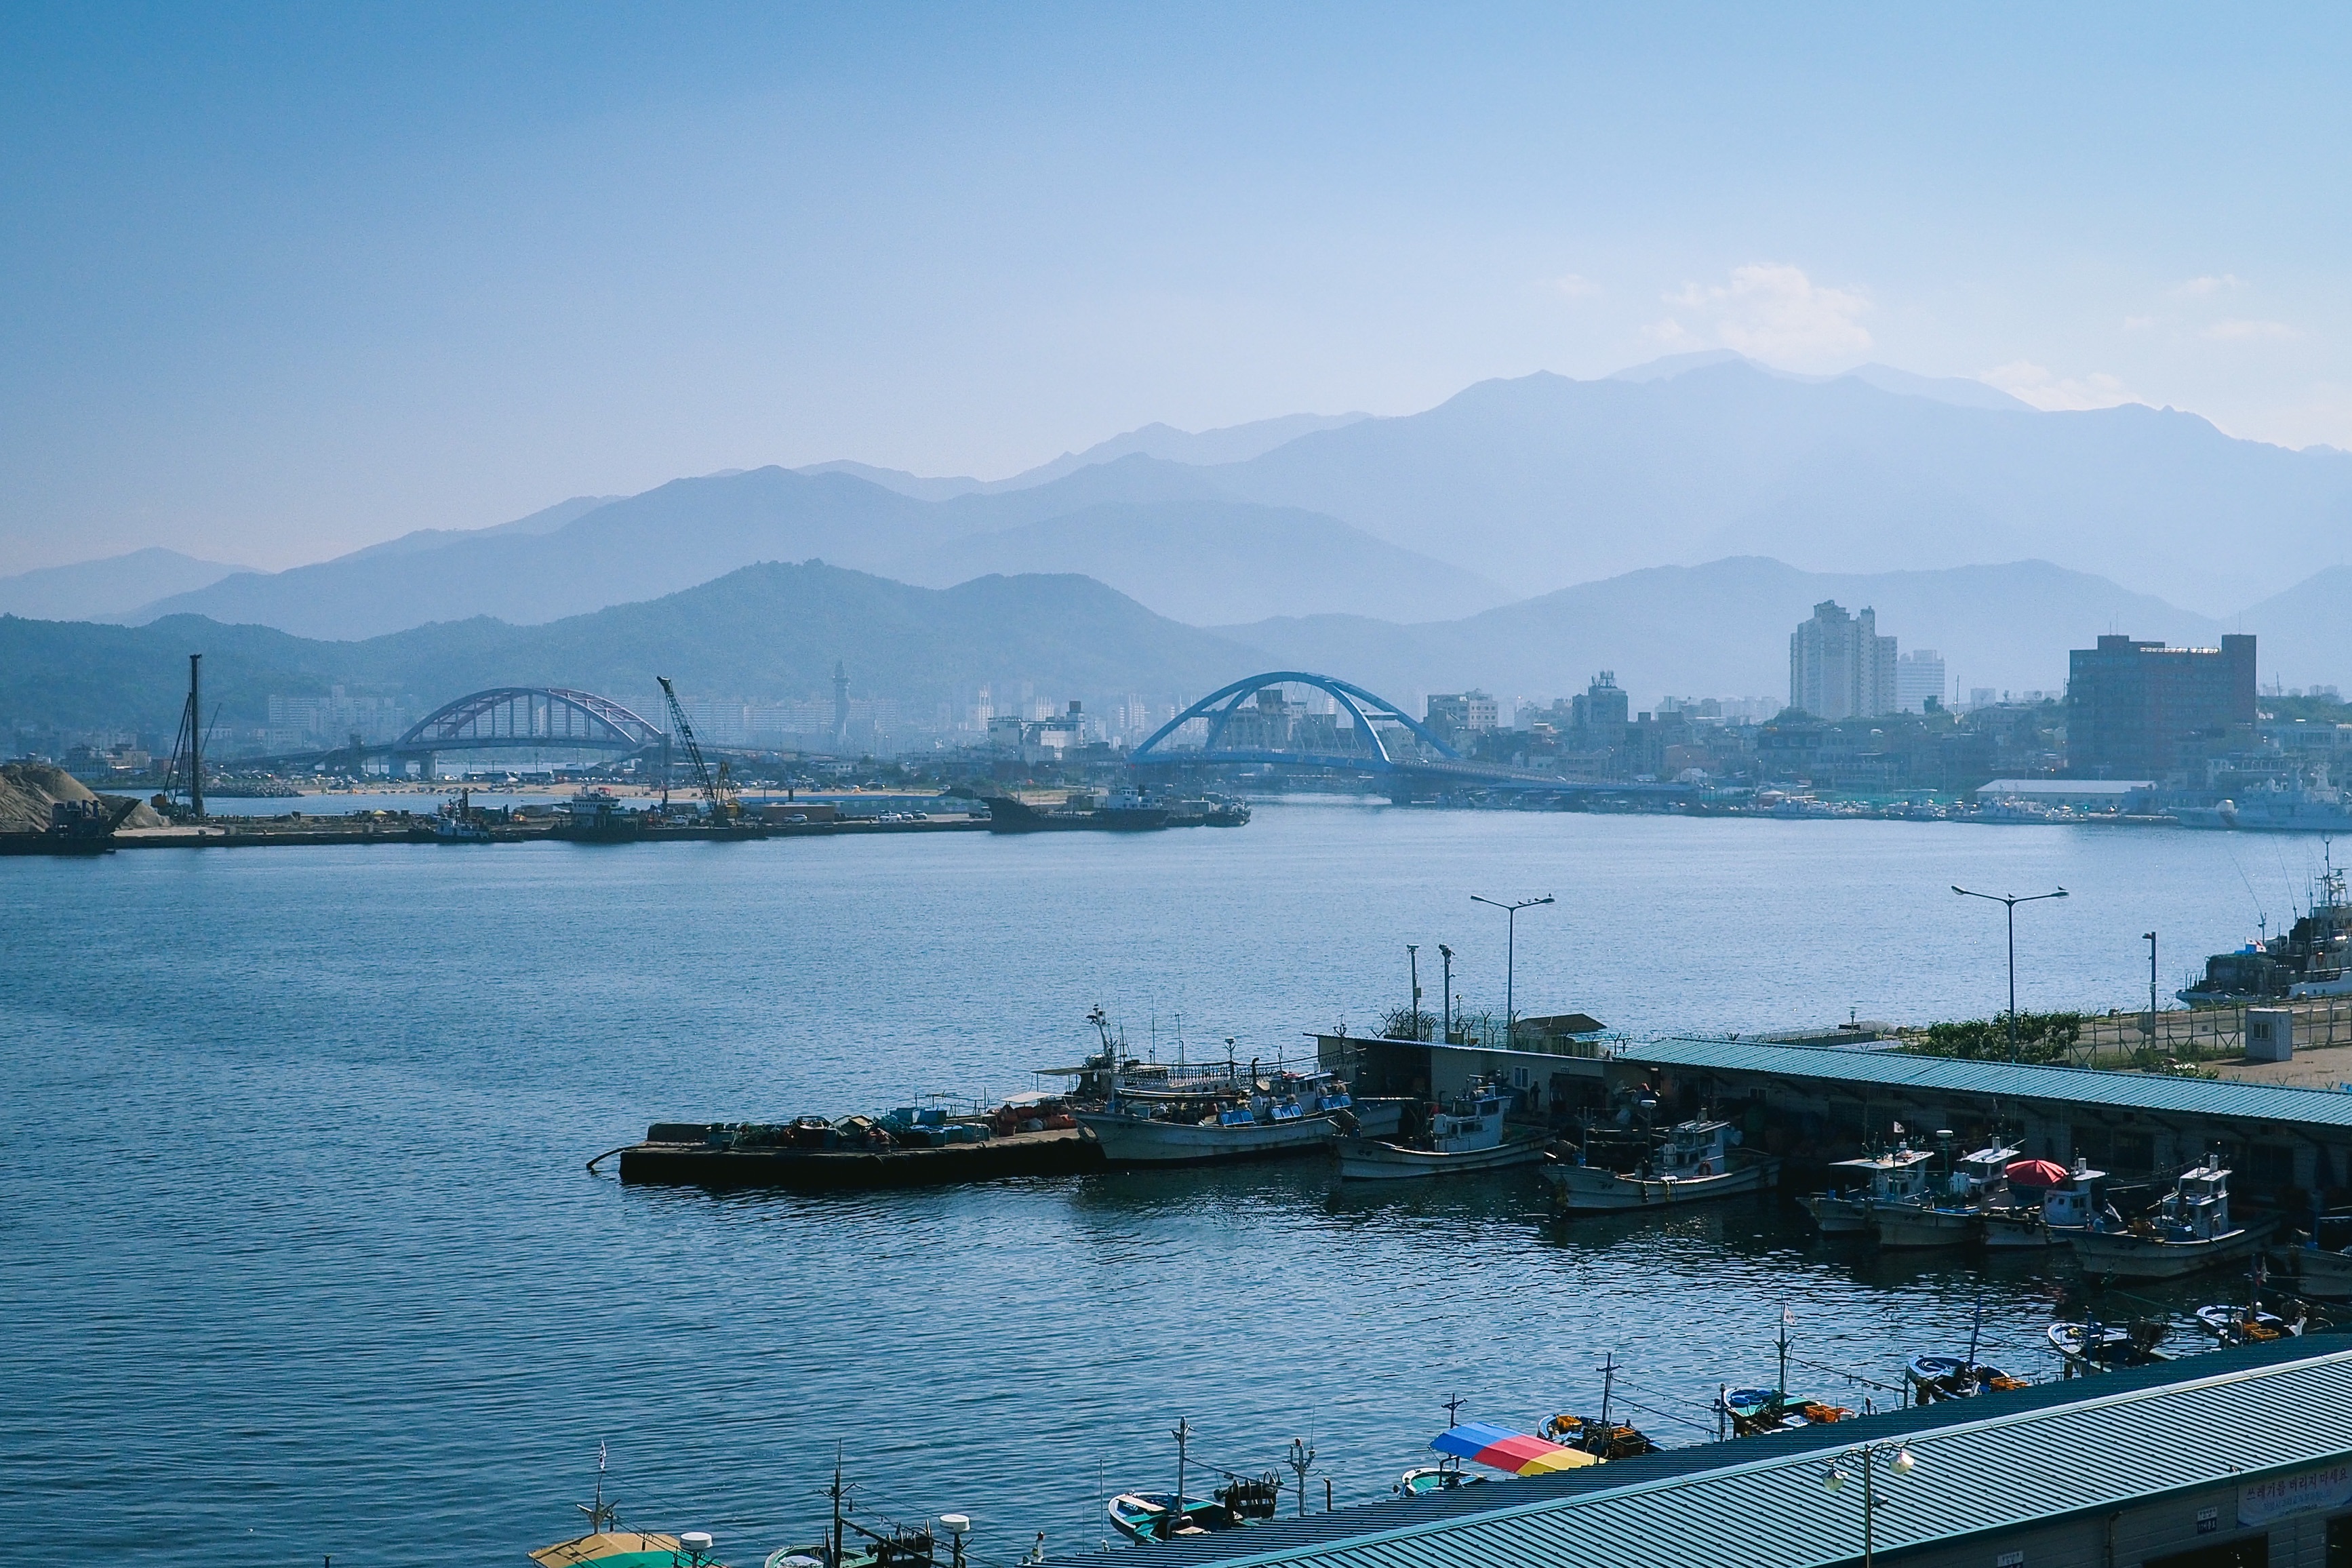
sea, dock, lake, vehicle, bay, harbor, port, ferry, infrastructure